Franz Liszt

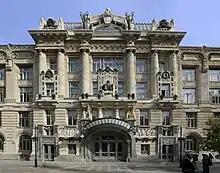
Liszt Ferenc Academy of Music in Budapest

After his separation from Marie, Liszt continued to tour Europe. His concerts in Berlin in the winter of 18411842 marked the start of a period of immense public enthusiasm and popularity for his performances, dubbed "Lisztomania" by Heinrich Heine in 1844. In a fashion that has been described as similar to "the mass hysteria associated with revivalist meetings or 20th-century rock stars", women fought over his cigar stubs and coffee dregs, and his silk handkerchiefs and velvet gloves, which they ripped to shreds as souvenirs. This atmosphere was fuelled in great part by the artist's mesmeric personality and stage presence: he was regarded as handsome, and Heine wrote of his showmanship during concerts: "How powerful, how shattering was his mere physical appearance".